Metronomic therapy

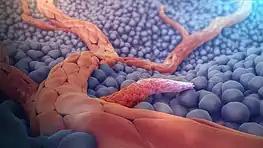
Angiogenesis occurs in cancers.

Angiogenesis supports tumor growth by ensuring sufficient oxygen and nutrient supply to the rapidly-proliferating tumor cells. Metronomic therapy can inhibit tumor angiogenesis by multiple mechanisms. It selectively inhibits the proliferation and induces apoptosis of tumor endothelial cells, without disrupting the endothelial cells of normal blood vessels. This is probably mediated by increasing the expression of thrombospondin-1 (TSP-1), which inhibits angiogenesis. Another target of metronomic therapy is the bone marrow-derived circulating endothelial progenitor cells (CEPs), which are involved in tumor angiogenesis. Metronomic therapy was found to decrease the level of CEPs.